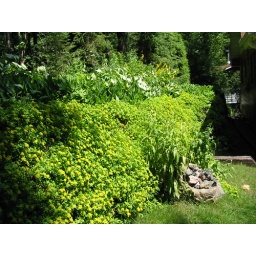
The rock wall in summer. A kofal nyari pompaban.